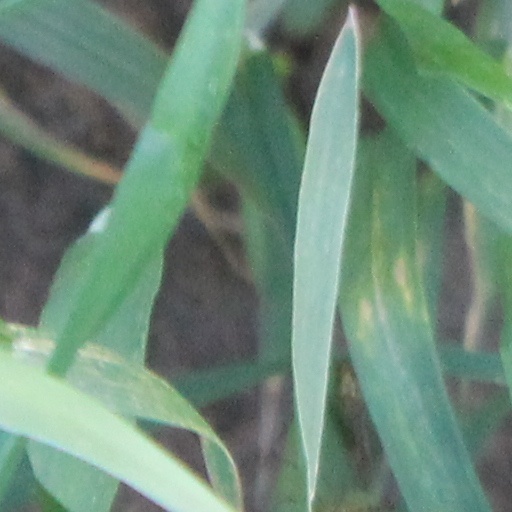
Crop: wheat